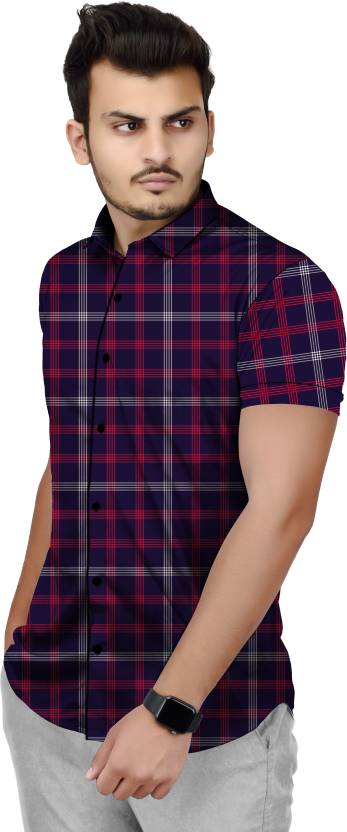
Product: Men Slim Fit Checkered Slim Collar Casual Shirt
Price: ₹329
Colors: Red and  Blue
Pattern: Checkered
Description: Checkered Casual Shirt from the house of COMBRAIDED is ideal for the party, evening, valentines day, birthday, DJ night, etc.The Shirt is made of standard Imported Lycra Material which is very light weight and it's feels very smooth on skin.Shirt is perfect for western/Casual/Smart look.Also perefect for beach wear/sport wear/party wear
Other details: Half Sleeve Cotton Premium Shirt